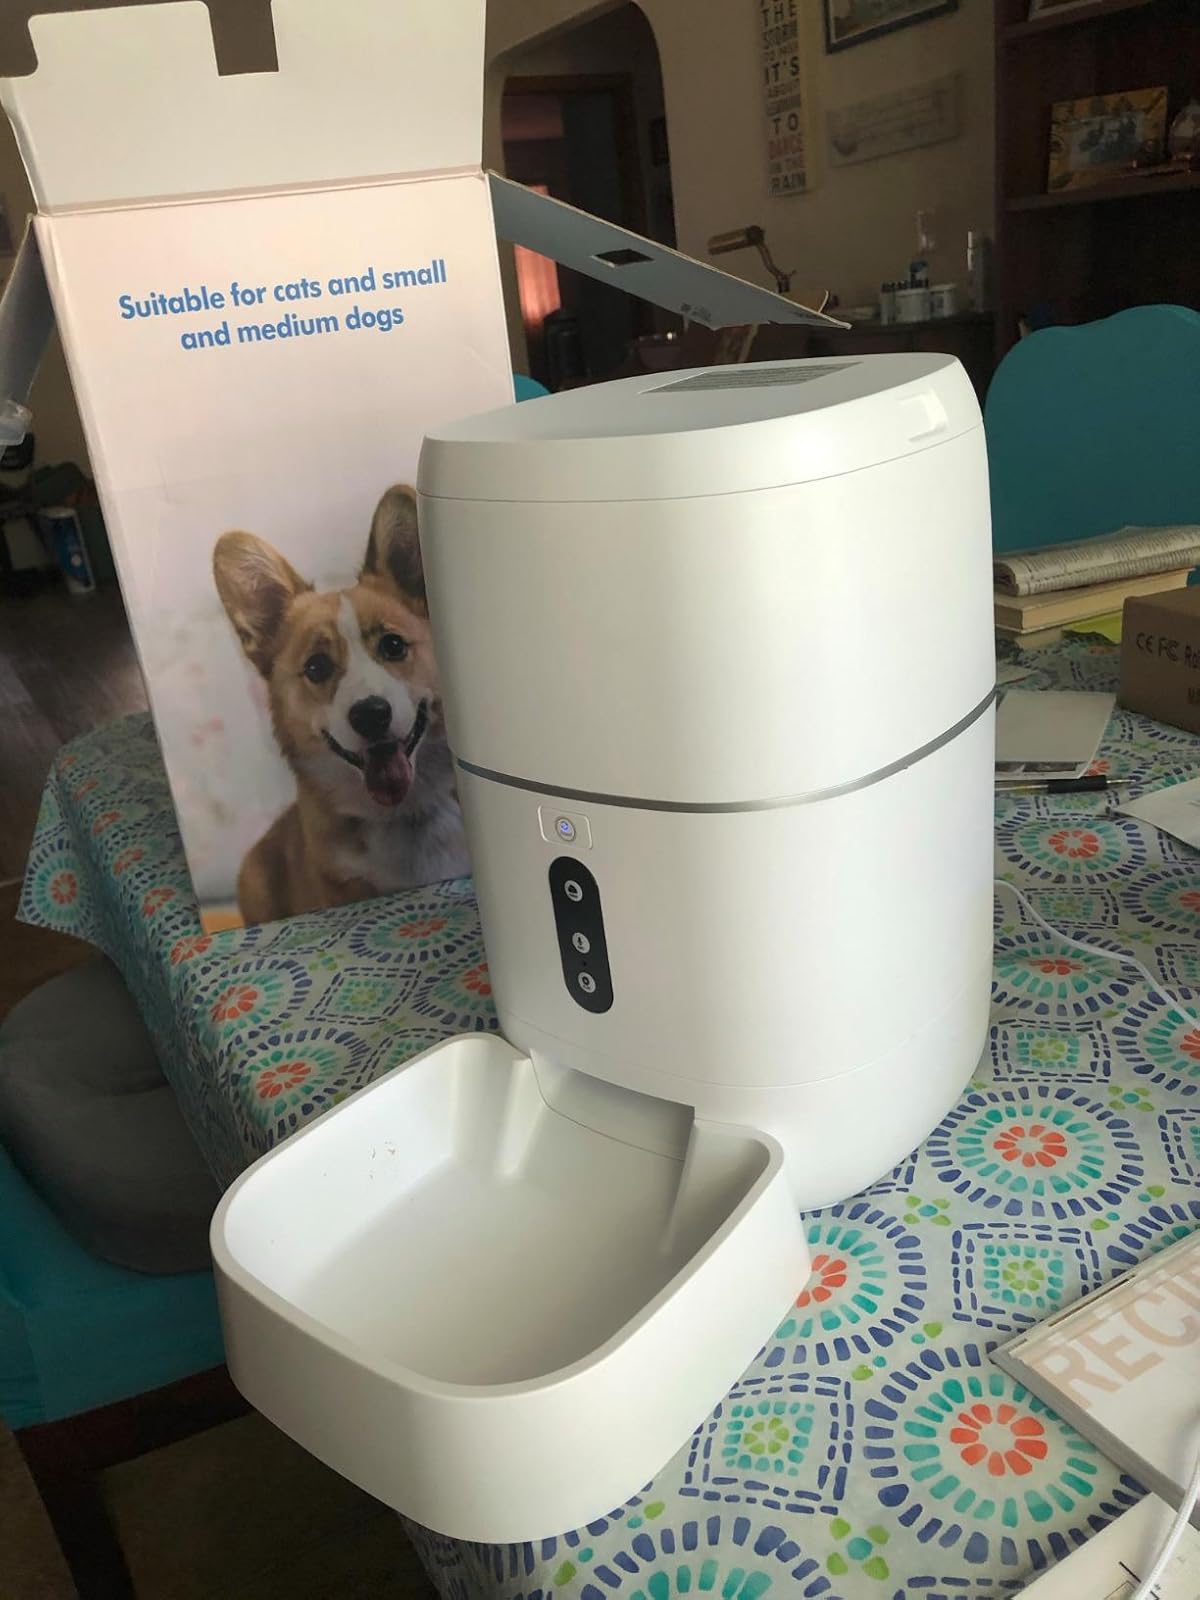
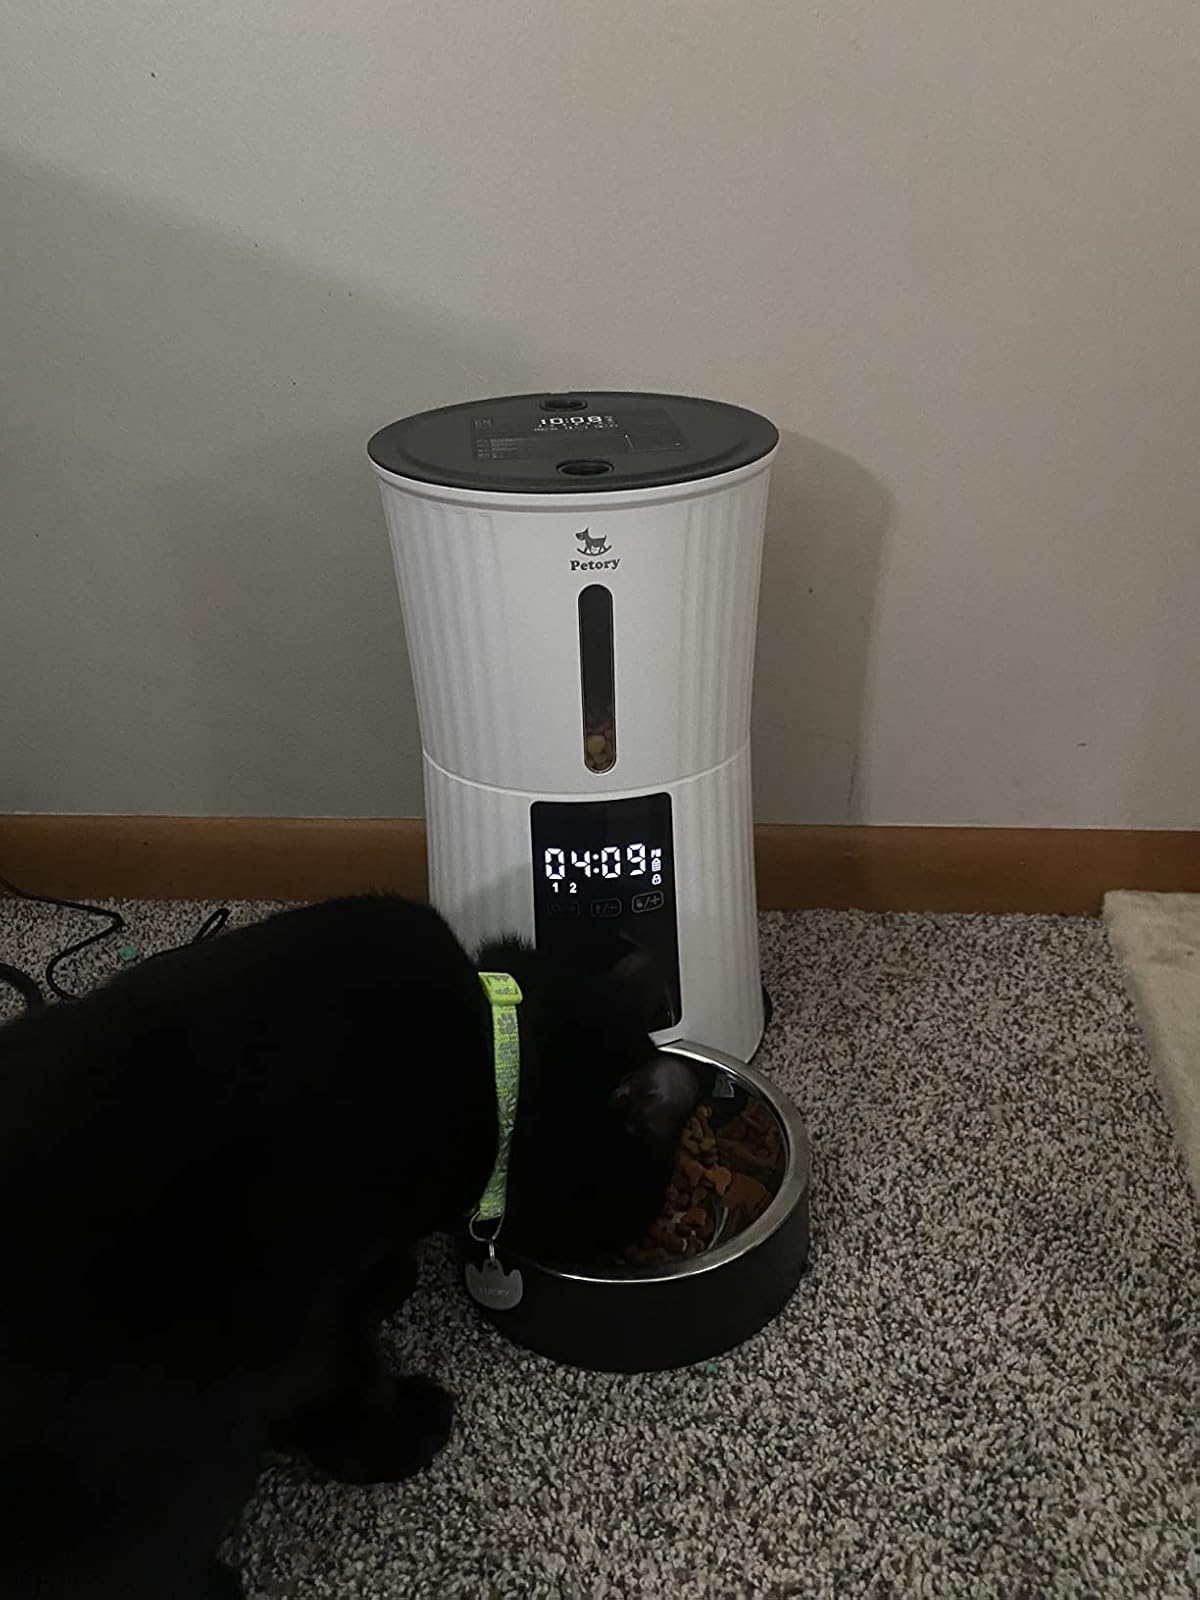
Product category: items_feeder
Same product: no